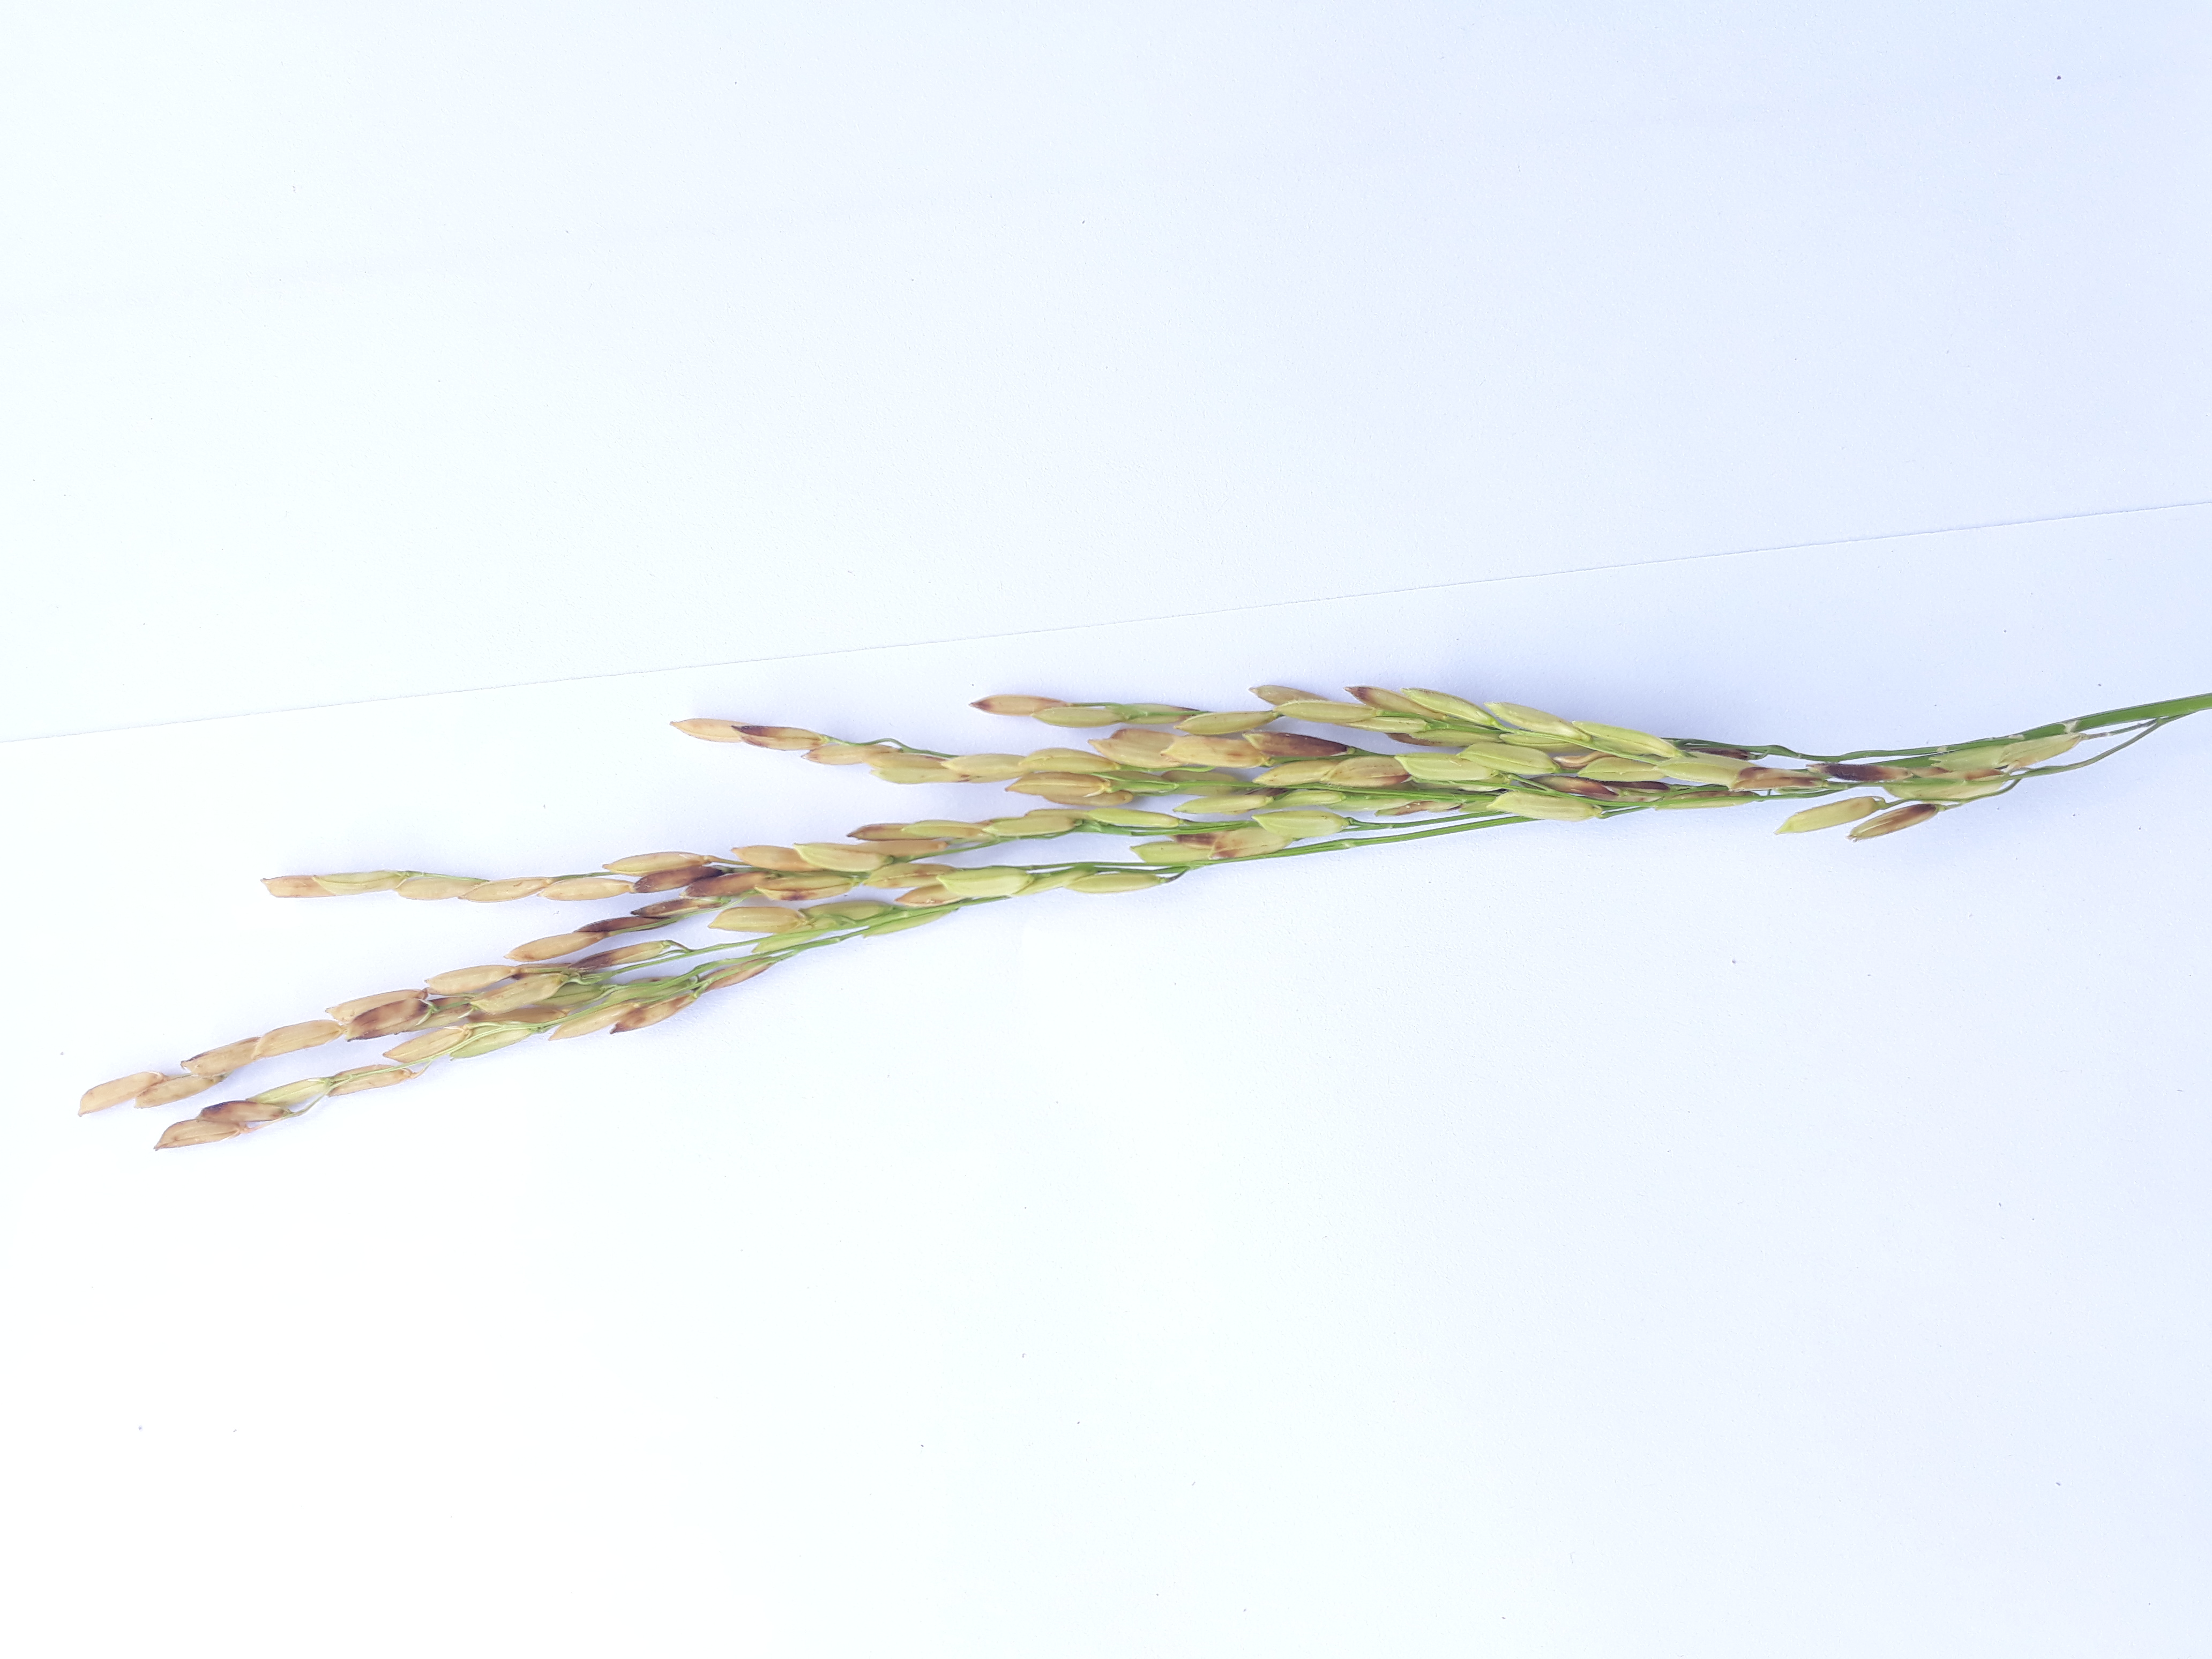
Label: Damaged